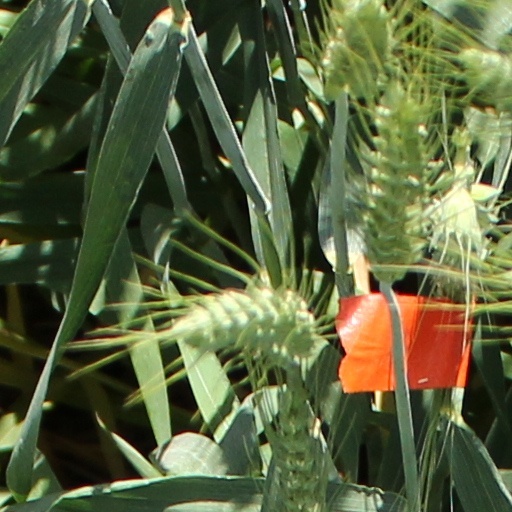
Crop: wheat